YPR-765

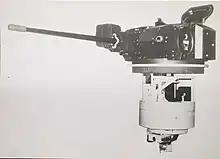
The single crewman Enclosed Weapon Station developed for the Dutch vehicles, seen here with an infrared searchlight

The vehicles were built by the FMC together with several Dutch companies such as DAF and Philips. The division of labour was that FMC built the chassis of the vehicle, while DAF was responsible for the interior and constructed the 227 specially designed turrets that were equipped with a 25 mm Oerlikon KBA-B02 cannon. In addition, Philips designed the fire control system of the YPR-765. The final assembly and integrating all the different parts was also done by DAF.